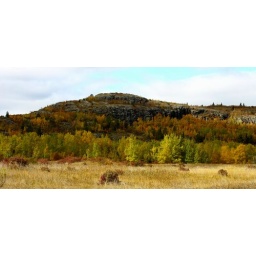
We don't really have mountains in Northern Minnesota, but this big rock looks like a mountain from the road.